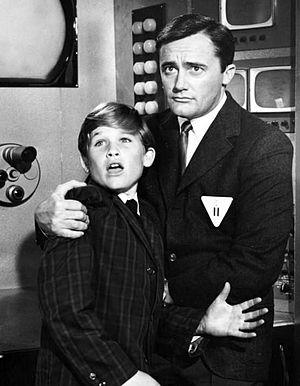
Kurt Russell [kɝt ˈɹʌsəl] est un acteur américain né le 17 mars 1951 à Springfield.